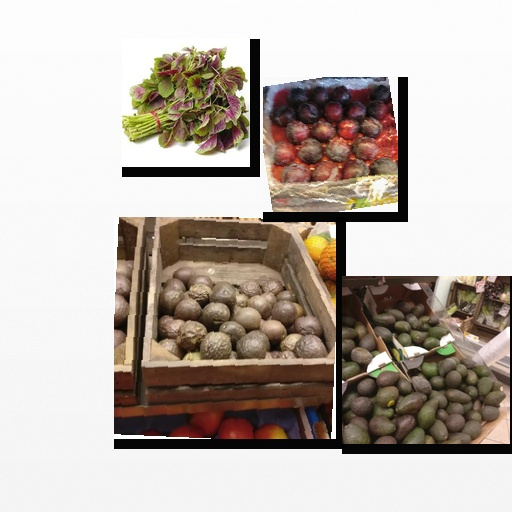
Food items: plum, amaranth, avocado, passion_fruit